Schanen–Zolling House

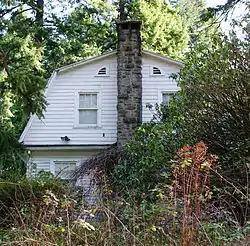
The house in 2010

The Schanen–Zolling House, located in Portland, Oregon, is a house listed on the National Register of Historic Places.